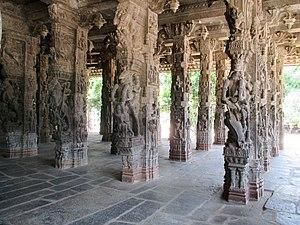
Kanchipuram, Kanchi, ou Kancheepuram est l'une des sept villes saintes de l'Inde. Elle fut la capitale des grands royaumes dravidiens. Elle se trouve sur la rivière Palar dans l'État du Tamil Nadu en Inde, à environ soixante-cinq de kilomètres de Madras. Elle recèle de nombreux sanctuaires dont certains datent du VIIᵉ et VIIIᵉ siècles.